Anjō

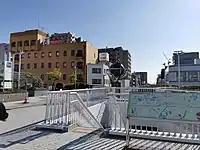
Downtown of Anjō

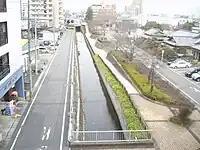
Meiji Irrigation canal

Anjō is situated in southern Aichi Prefecture, approximately from central Nagoya, in the center of the Okazaki Plain, on the west bank of the Yahagi River. National Route 1 and National Route 23 provide the main east-west access through the city, with Aichi Prefectural Route 48 running between the two.